Biniai Nou hypogea

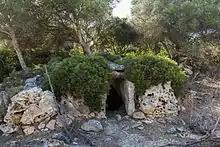
Biniai Nou's Hypogeum 1

Monument 1 has a slightly concave façade with an entrance towards its centre. This entrance leads to a corridor which is covered by a doubled-slab system. The chamber has an oval layout and a stone bench to the left.